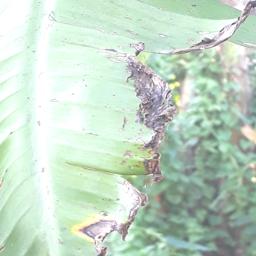
Label: POTASSIUM DEFICIENCY